Karl-Theodor zu Guttenberg

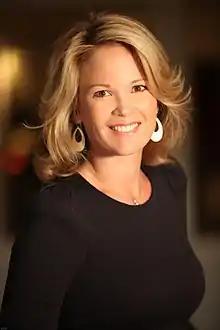
Stephanie zu Guttenberg, née Gräfin von Bismarck-Schönhausen, the wife of Guttenberg (2010)

Guttenberg is a member of the House of Guttenberg, first documented in 1158, and conferred the rank of baron by the Holy Roman Emperor in 1700. Since the adoption of Germany's 1919 Weimar Constitution, which abolished the nobility's privileges, "noble titles form part of the name only".